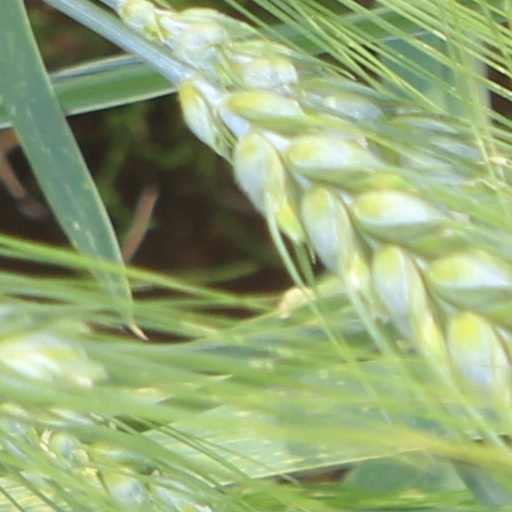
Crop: wheat